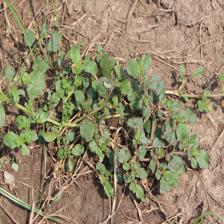
Label: BroadLeafWeed